Tyran Wishart

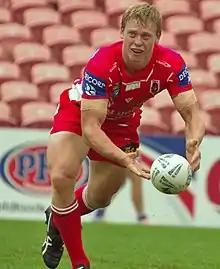
Wishart playing with the St George Illawarra Dragons.

He played his junior rugby league for the Gerringong Lions. Wishart was educated at Kiama High School before playing junior representative for the St George Illawarra Dragons. He then signed his first senior contract with Melbourne Storm.